Grimsby Chums

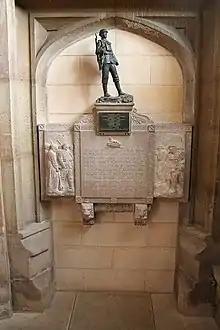
Memorial in St James' Church, Grimsby

The Grimsby Chums was a British First World War Pals battalion of Kitchener's Army raised in and around the town of Grimsby in Lincolnshire in 1914. When the battalion was taken over by the British Army it was officially named the 10th (Service) Battalion, The Lincolnshire Regiment. It was the only 'pals battalion' to be called 'chums'.